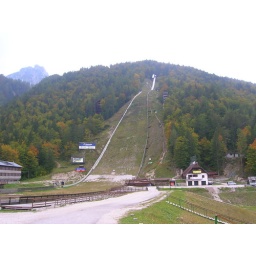
the biggest ski jumping hill in the world, where the last event of the ski jumping world cup takes place each year